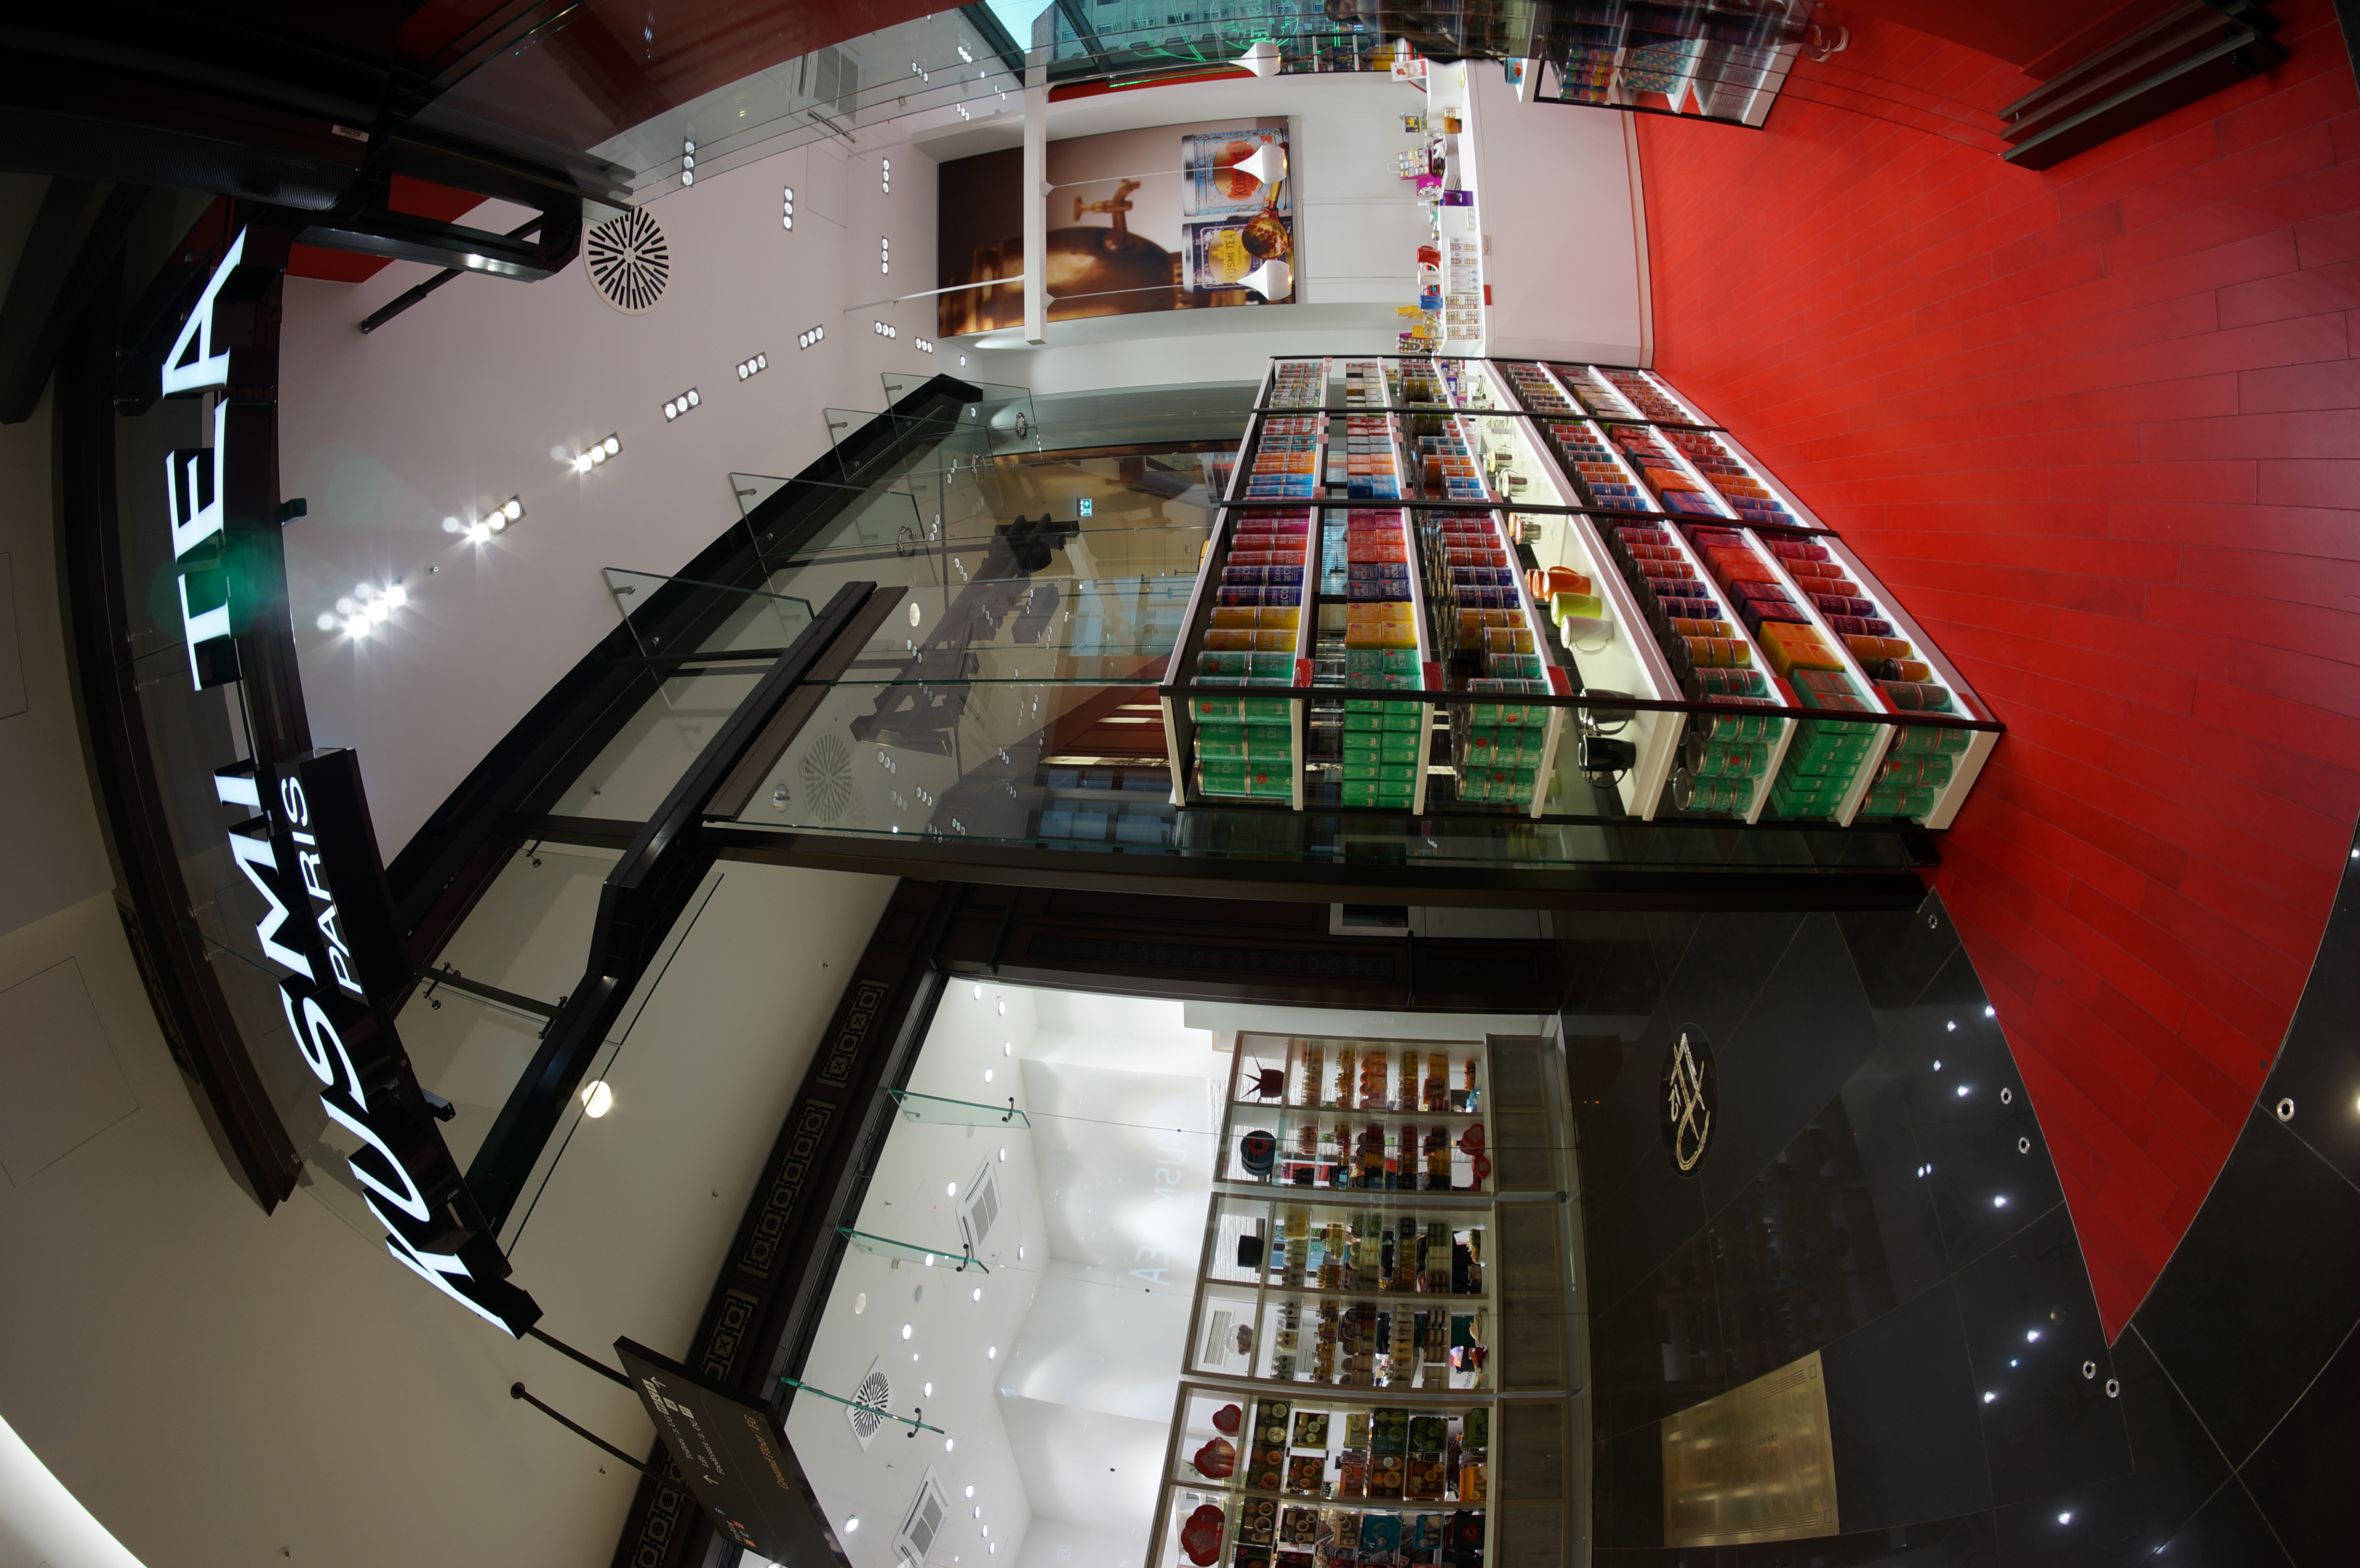
building, interior design, 2015, design, germany, deutschland, berlin, walimex, samyang, sony, nex, nex6, lenstagged, steffenzahn, walimex8mm, 8mm, retail, shopping mall